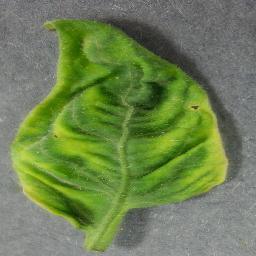
Label: Tomato___Tomato_Yellow_Leaf_Curl_Virus